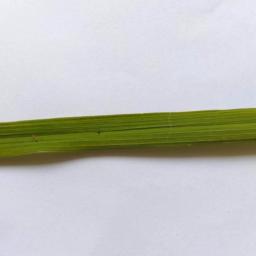
Label: Rice___Healthy